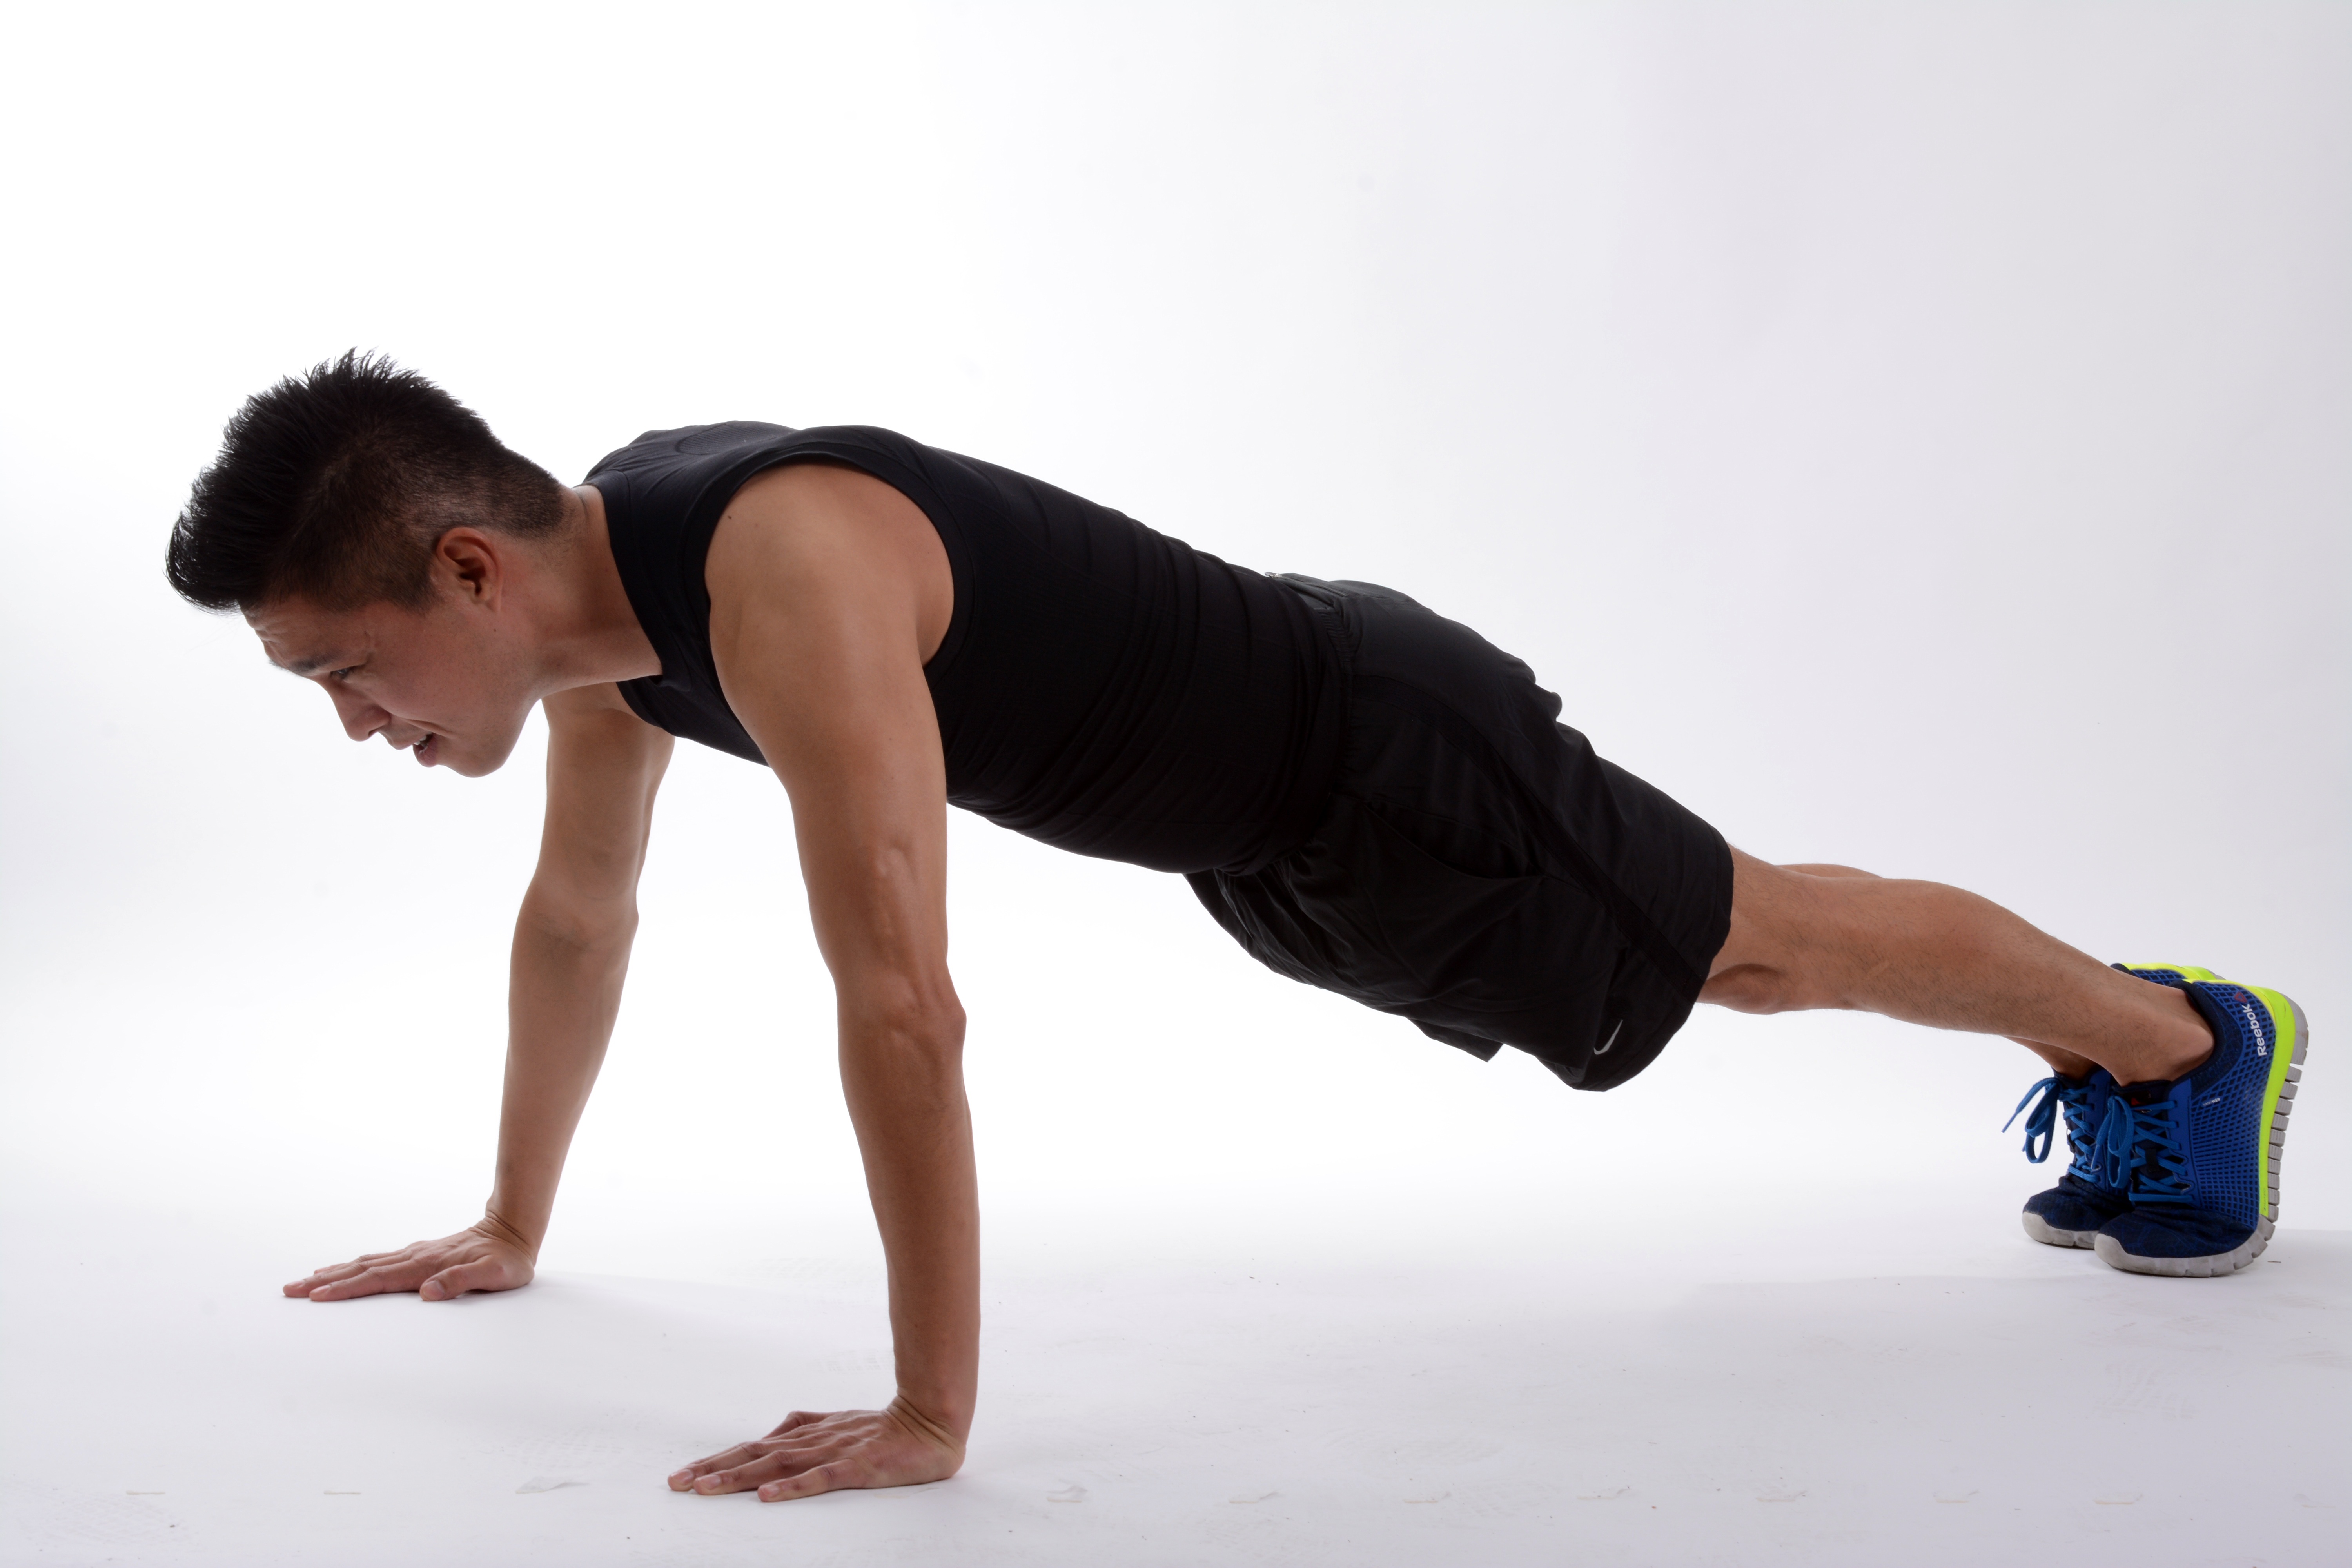
man, person, sport, plank, jump, leg, training, exercise, arm, fitness, muscle, chest, human body, shirtless, men, sports, iron, body, lizards, push up, pilates, face man, body man, burpee, physical exercise, human positions, human action, physical fitness, press up